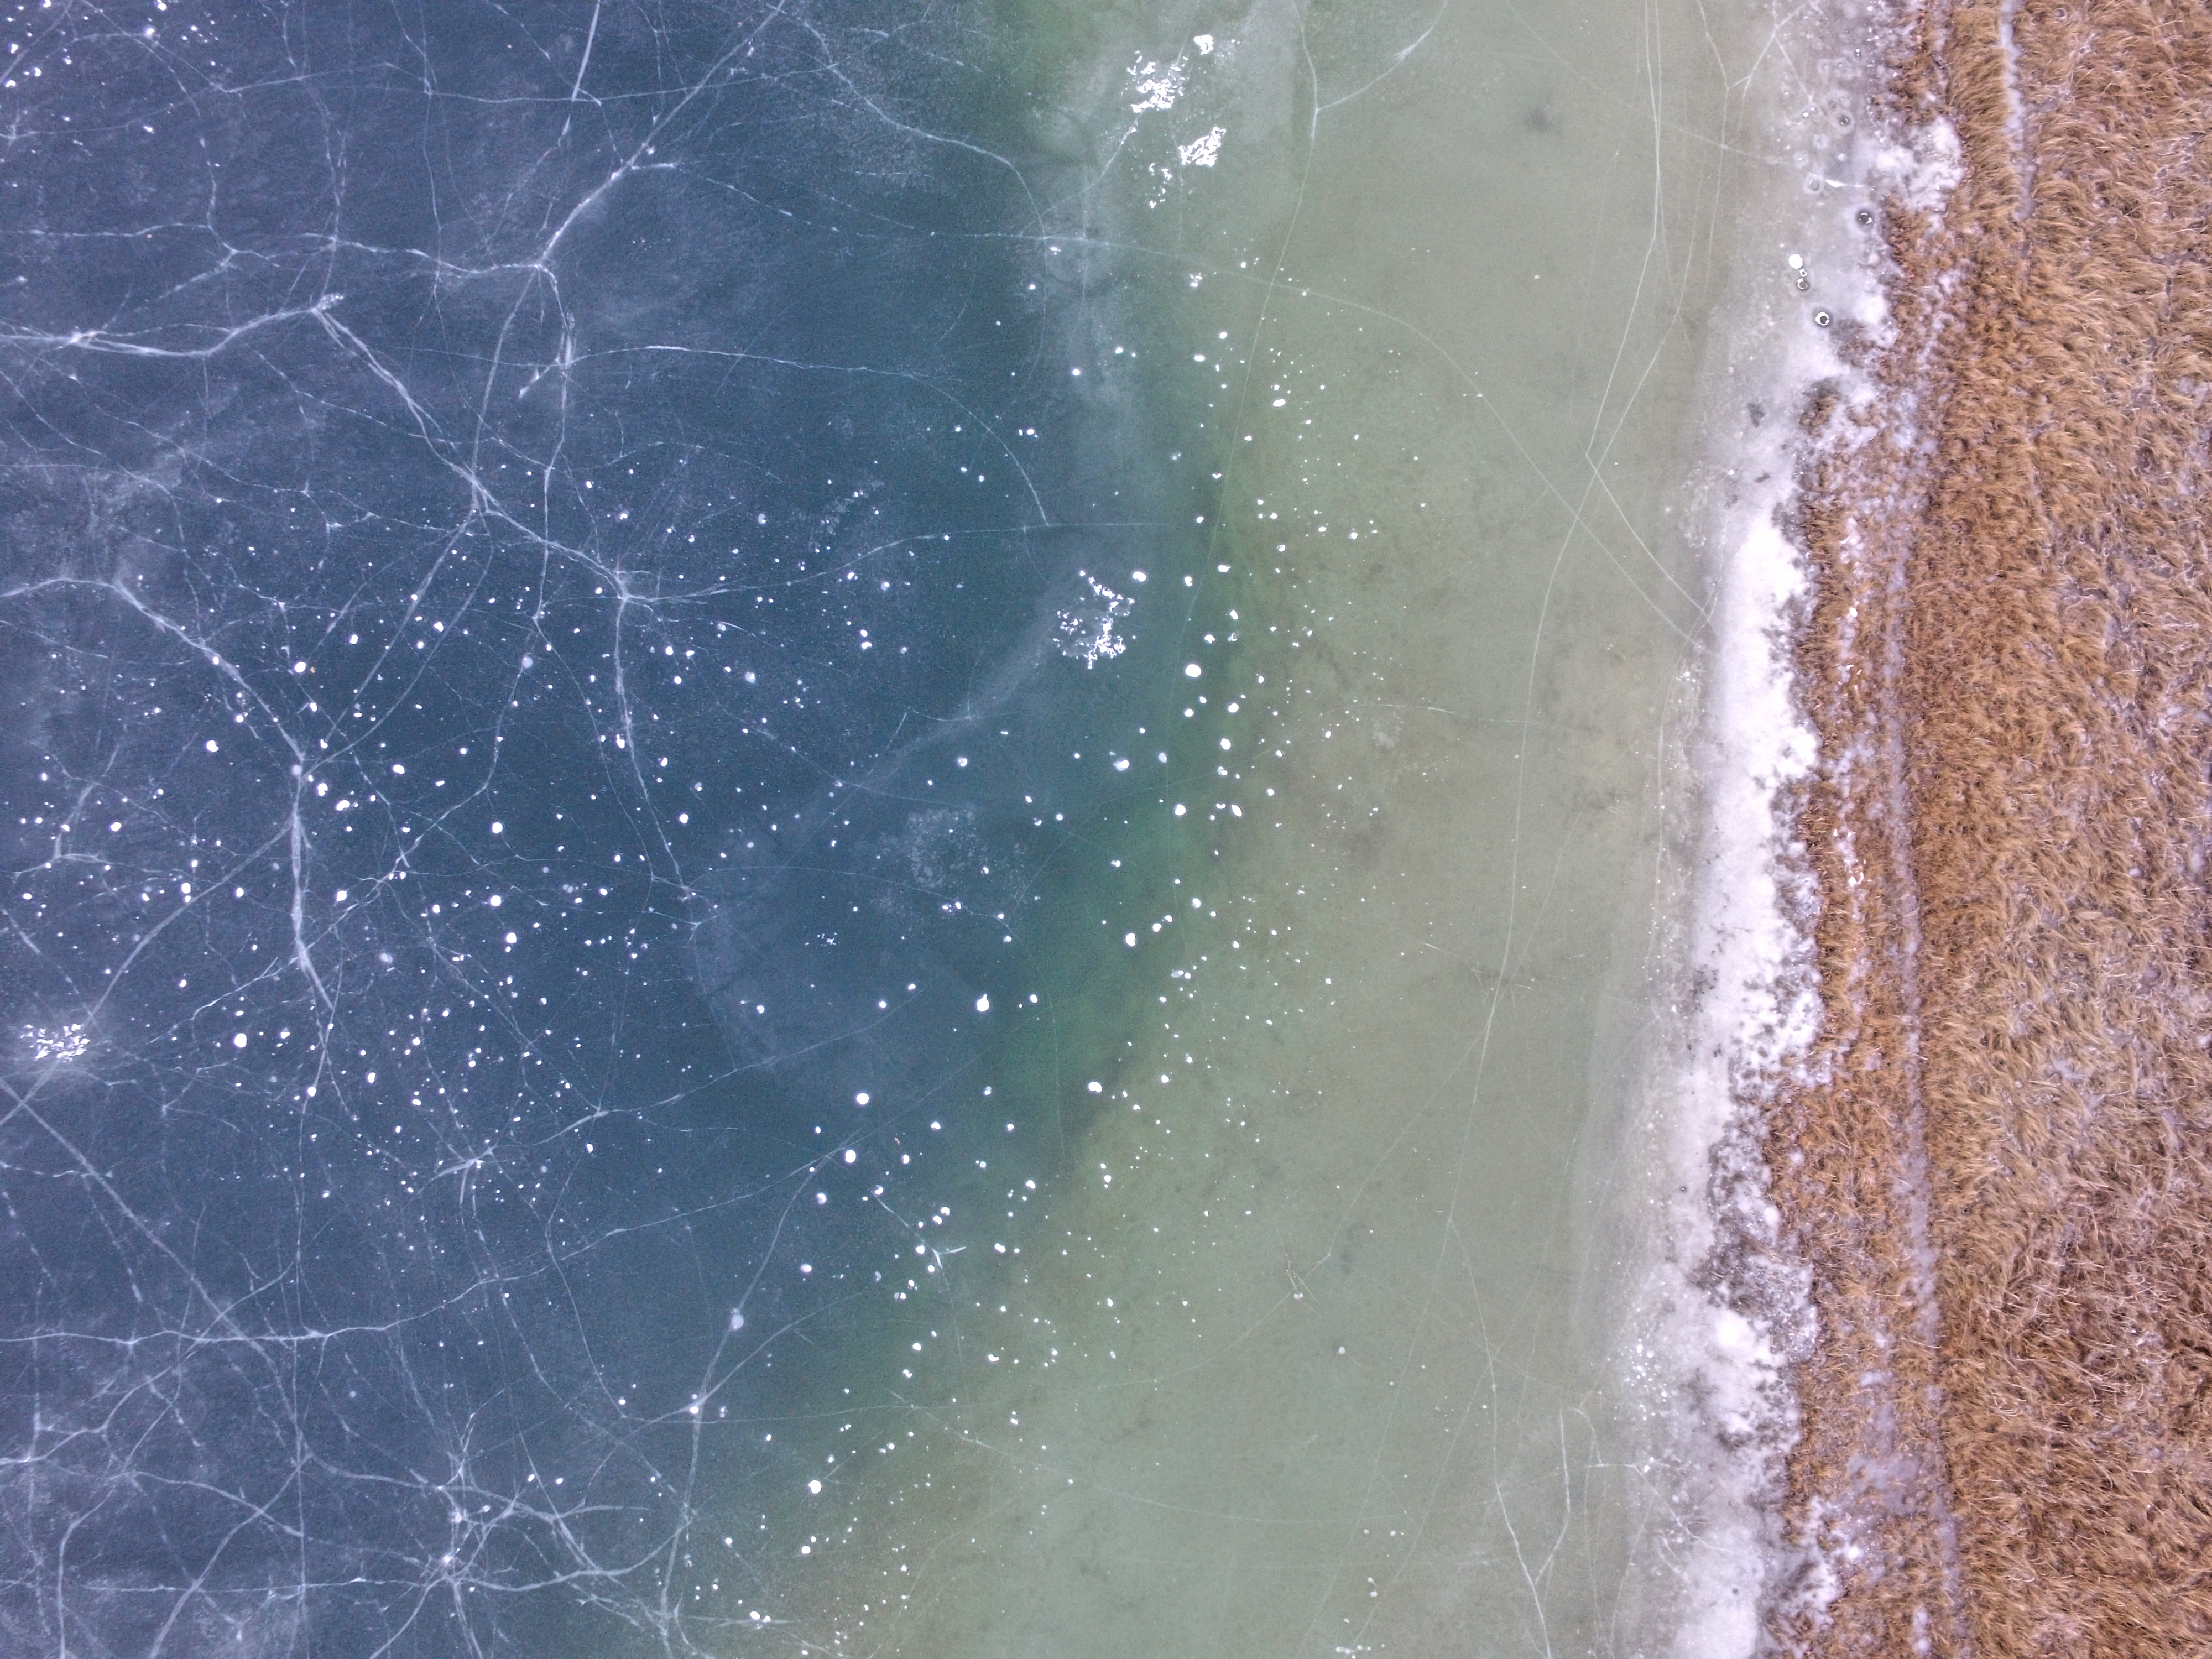
sea, water, sunlight, texture, wave, lake, reflection, crack, frozen, aerial view, drone view, freezing, wind wave